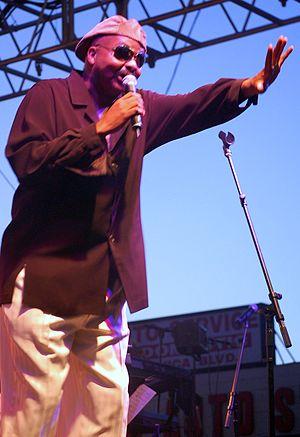
Michael Henderson né le 7 juillet 1951 à Yazoo City est un bassiste de jazz fusion américain.